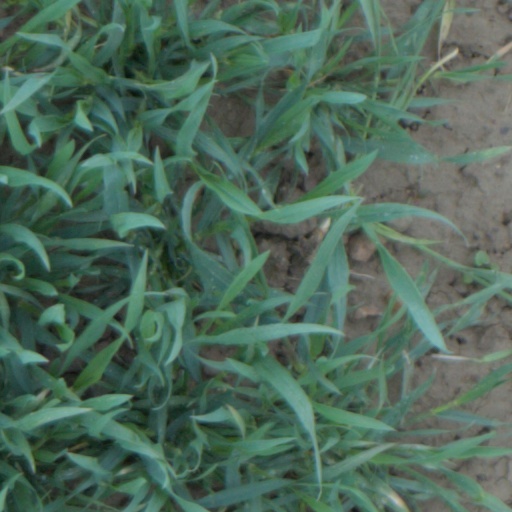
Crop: wheat